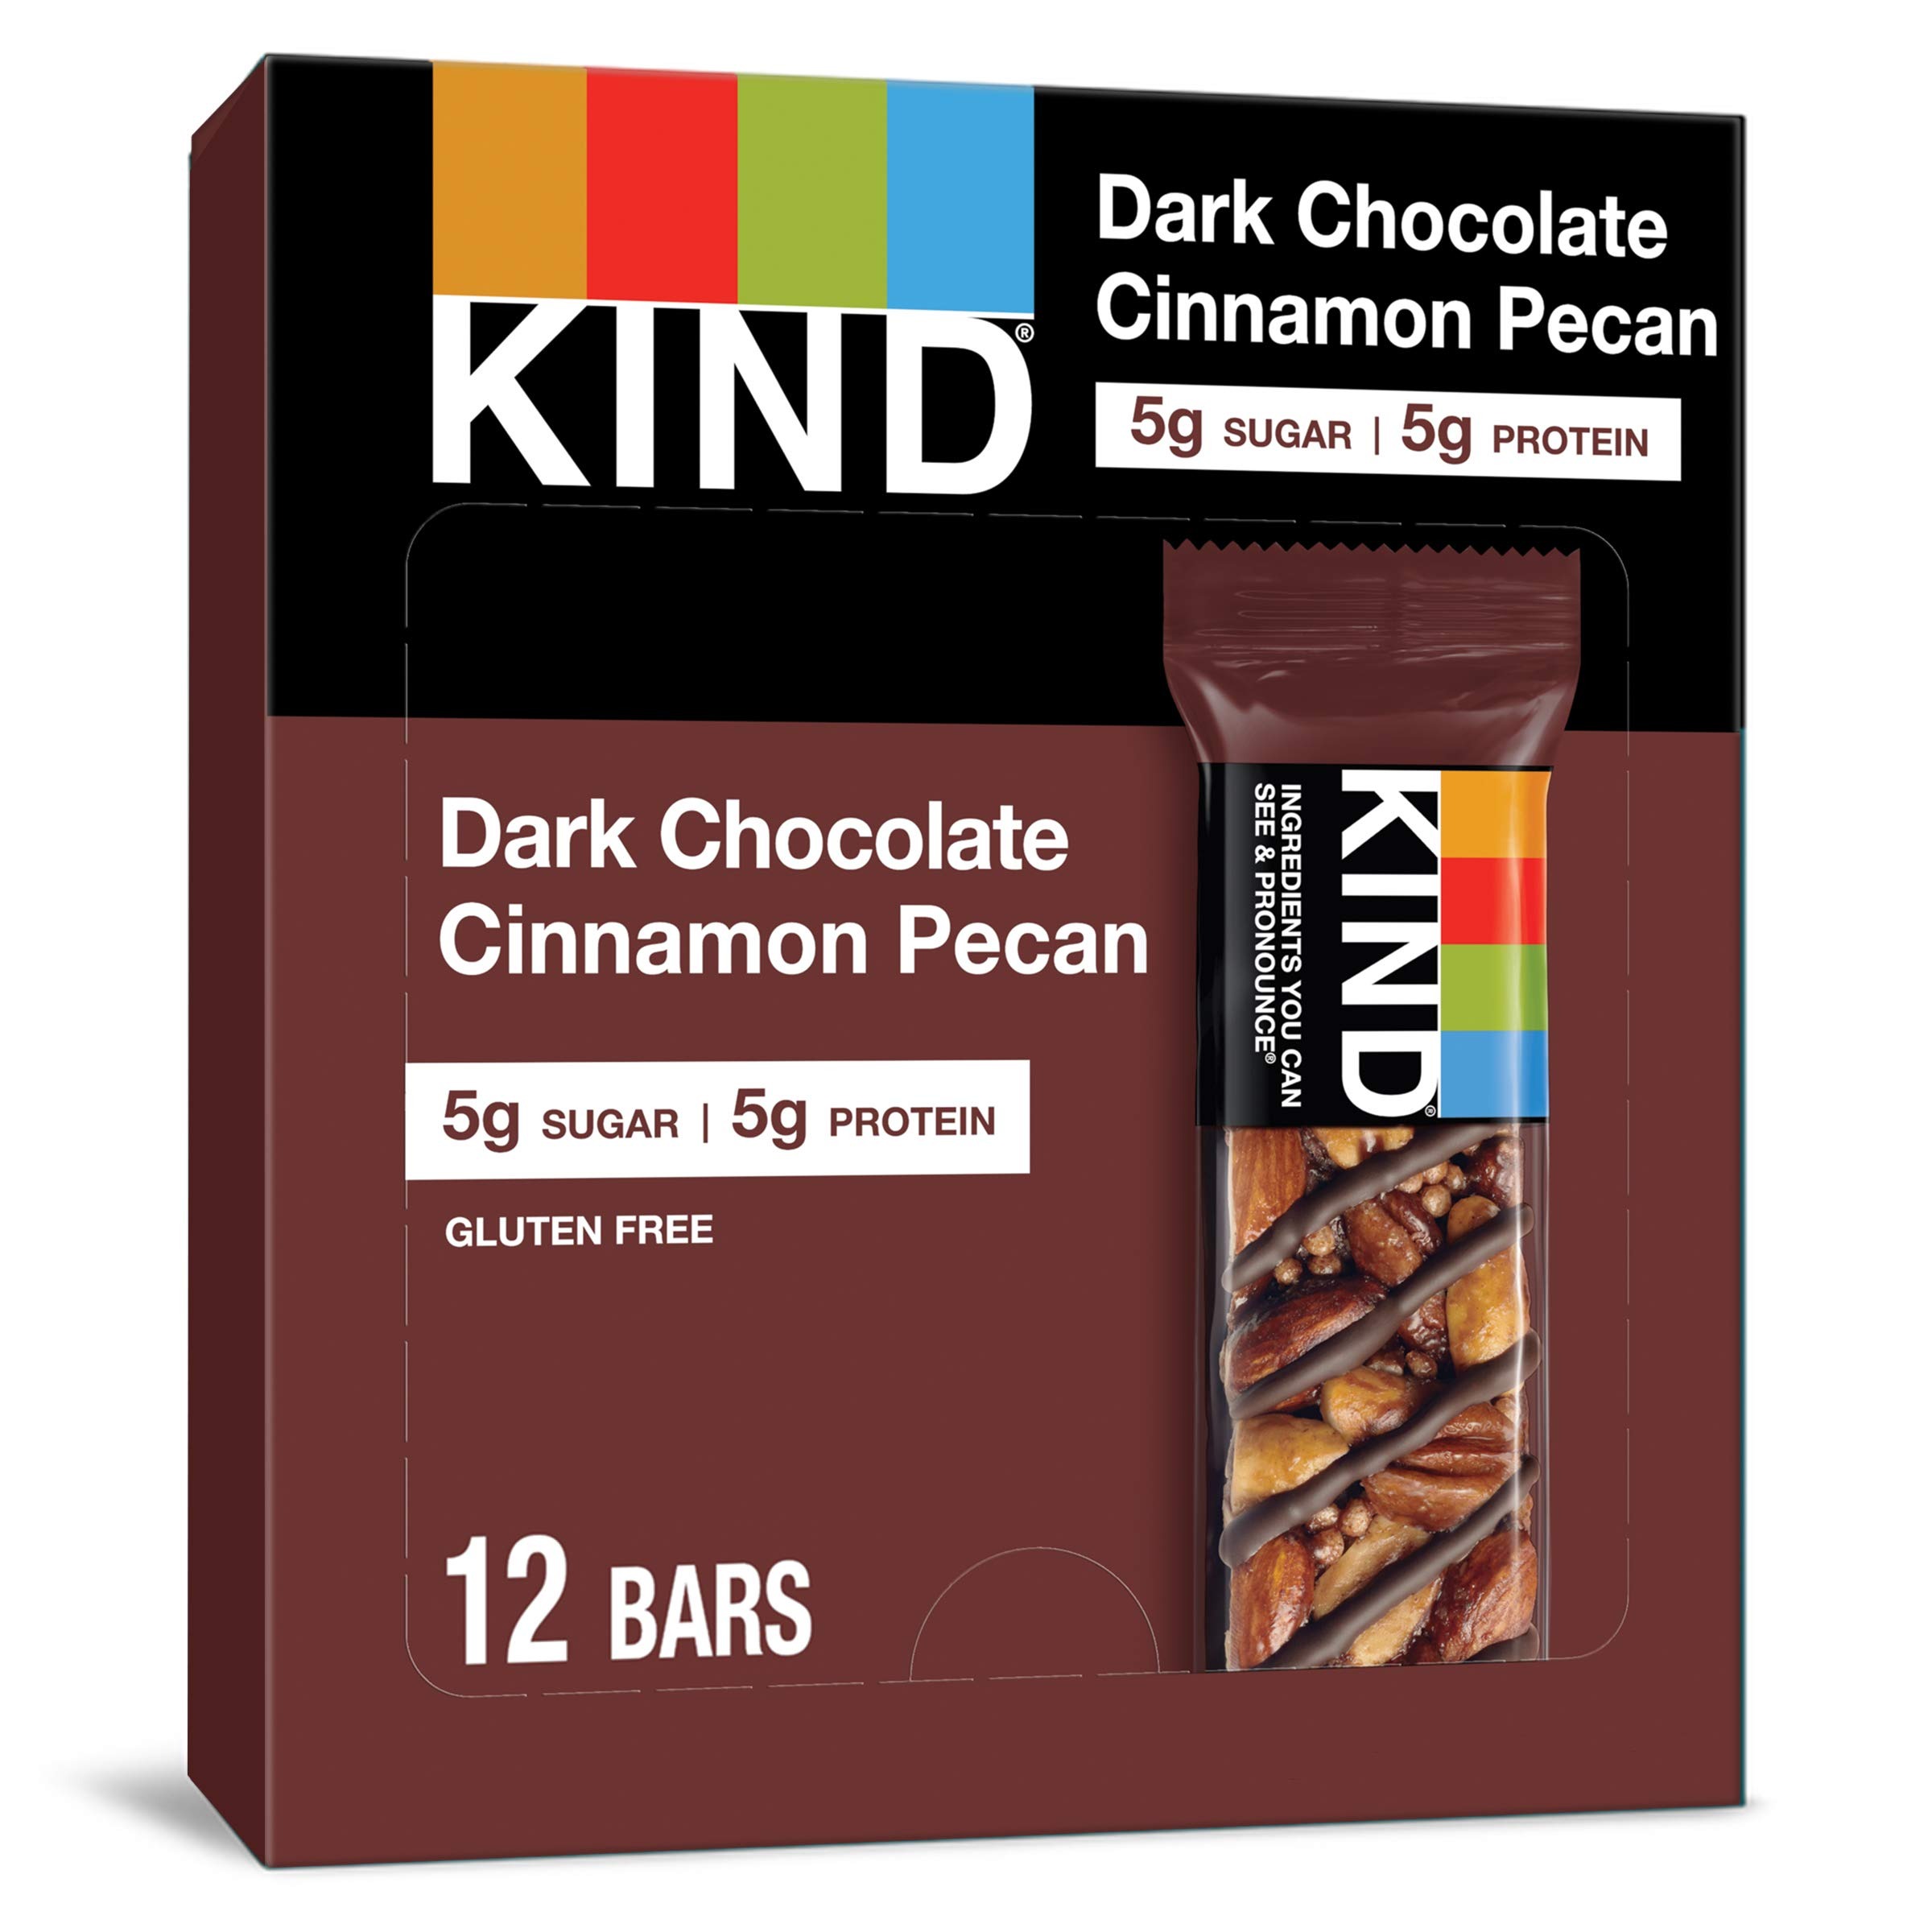
Item Name: KIND Bars, Dark Chocolate Cinnamon Pecan, Gluten Free, Low Glycemic Index, 1.4oz, 12 Count
Bullet Point 1: Contains 1 Box of 12 - 1.4 Ounce KIND Dark Chocolate Cinnamon Pecan Nut Bars
Bullet Point 2: Nutritionally dense snack bars lead with heart healthy pecans as the first ingredient
Bullet Point 3: Toasted pecans, peanuts, almonds, rich dark chocolate, and warm cinnamon combine for uncompromisingly delicious nutrition bars
Bullet Point 4: Take these individually wrapped snack bars anywhere for a convenient, on the go option that makes eating healthy easier
Bullet Point 5: Each KIND Dark Chocolate Cinnamon Pecan Nut Bar is gluten free and kosher with 5 grams of sugar, 5 grams of protein, and a good source of fiber. It's a satisfying, nutty treat that only seems indulgent
Value: 12.0
Unit: count

Price: 14.22